Answer in natural language. How many CounterTops are visible in the scene? Choose between the following options: 6, 7, 8, 4 or 1
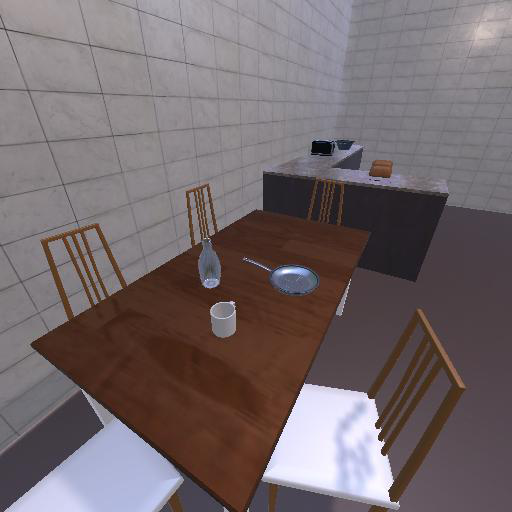
<answer>1</answer>